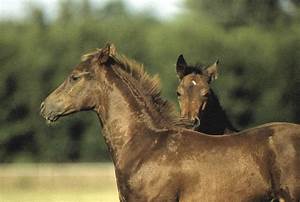
Label: cavallo